Luigi's Mansion: Dark Moon

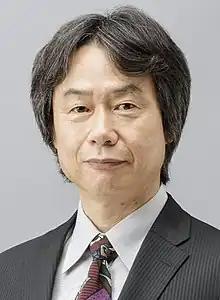
Shigeru Miyamoto, creator of the "Mario" franchise, reprised his role as a supervisor and producer.

"Luigi's Mansion: Dark Moon" was developed by Next Level Games, a Canadian developer who had previously worked on Nintendo-published titles "Punch-Out!!" for the Wii and the "Mario Strikers" series. Bryce Holliday served as the game's overall director and Chad York was the lead composer and audio director. Brian Davis was a lead programmer, primarily boss battles. Shigeru Miyamoto was a producer and creator for the original "Luigi's Mansion", but for "Dark Moon" Miyamoto stayed hands-off and instead supervised the project. He compared his role to that of a shepherd, by which he let Next Level Games take control of most of the project, and rather than telling them what to do, he instead intervened when he felt they were going in the wrong direction. Due to location differences—Miyamoto in Japan and Next Level Games being located in Canada—Yoshihito Ikebata also served as a supervisor, who had previously worked on the "Mario vs. Donkey Kong" series, and transcluded info between both companies frequently. Ikebata would report updates to Miyamoto biweekly and would relay Miyamoto's opinions to Holliday. Ryuichi Nakada served as an assistant supervisor and performed similar tasks. Yoshikami Kuzuki also helped advise. According to Holliday, Miyamoto did a good job supervising and the project never lost focus. Development began in 2009 and was completed in 2012.